AMC Ambassador

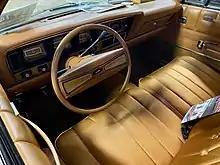
1974 AMC Ambassador interior

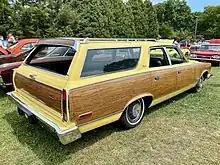
Ambassador wagon with "Di-noc" woodgrain trim

The SST models were dropped from the line, as all 1973 Ambassadors now came in one high-level "Brougham" trim. Ten popular items, including an AM radio, power disc brakes, tinted glass, and whitewall tires were added to the already extensive standard equipment list that included air conditioning, V8 engine, and automatic transmission. The Ambassador line "maintains its reputation as one of the industry's most completely equipped cars". Multiple improvements in quality were designed to reinforce the new "Extended Buyer Protection Plan" exclusive to AMC cars that provided complete maintenance coverage for two years or . The automaker's marketing campaign shifted to stress quality in a "we back them better because we build them better" advertising with particular emphasis into the Hornet, Matador and Gremlin promotion, while the Ambassador received individual support with the tagline "you get standard equipment, the luxuries you'd normally have to pay extra for." Model year production for AMC increased 25 percent, outperforming the industry average production increase by 75 percent, with only a slightly changed product in the showrooms.